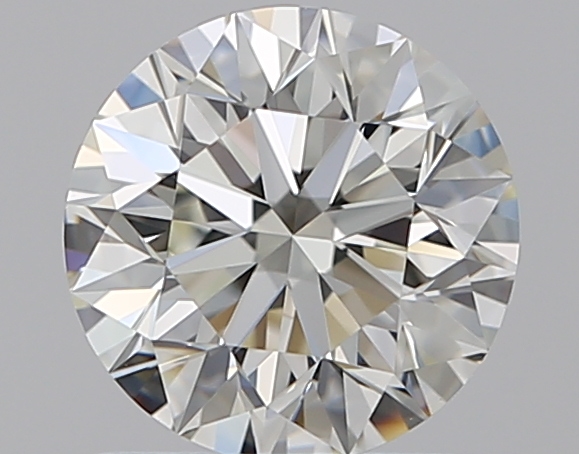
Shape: round
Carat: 1
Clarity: VS1
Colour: J
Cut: EX
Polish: EX
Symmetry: EX
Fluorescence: M
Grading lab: GIA
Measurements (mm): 6.29 x 6.33 x 4.01